Habitable zone

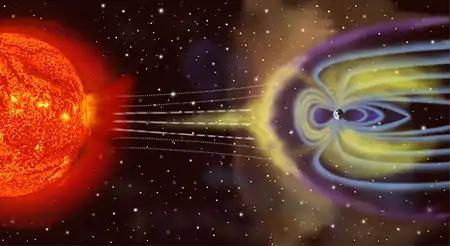
Natural shielding against space weather, such as the magnetosphere depicted in this artistic rendition, may be required for planets to sustain surface water for prolonged periods.

Whether a body is in the circumstellar habitable zone of its host star is dependent on the radius of the planet's orbit (for natural satellites, the host planet's orbit), the mass of the body itself, and the radiative flux of the host star. Given the large spread in the masses of planets within a circumstellar habitable zone, coupled with the discovery of super-Earth planets that can sustain thicker atmospheres and stronger magnetic fields than Earth, circumstellar habitable zones are now split into two separate regions—a "conservative habitable zone" in which lower-mass planets like Earth can remain habitable, complemented by a larger "extended habitable zone" in which a planet like Venus, with stronger greenhouse effects, can have the right temperature for liquid water to exist at the surface.